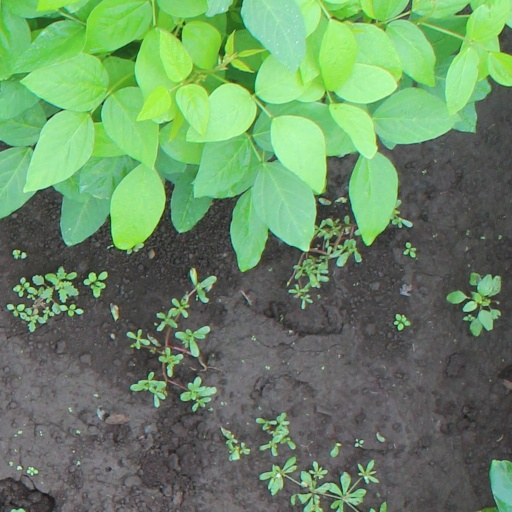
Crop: soybean